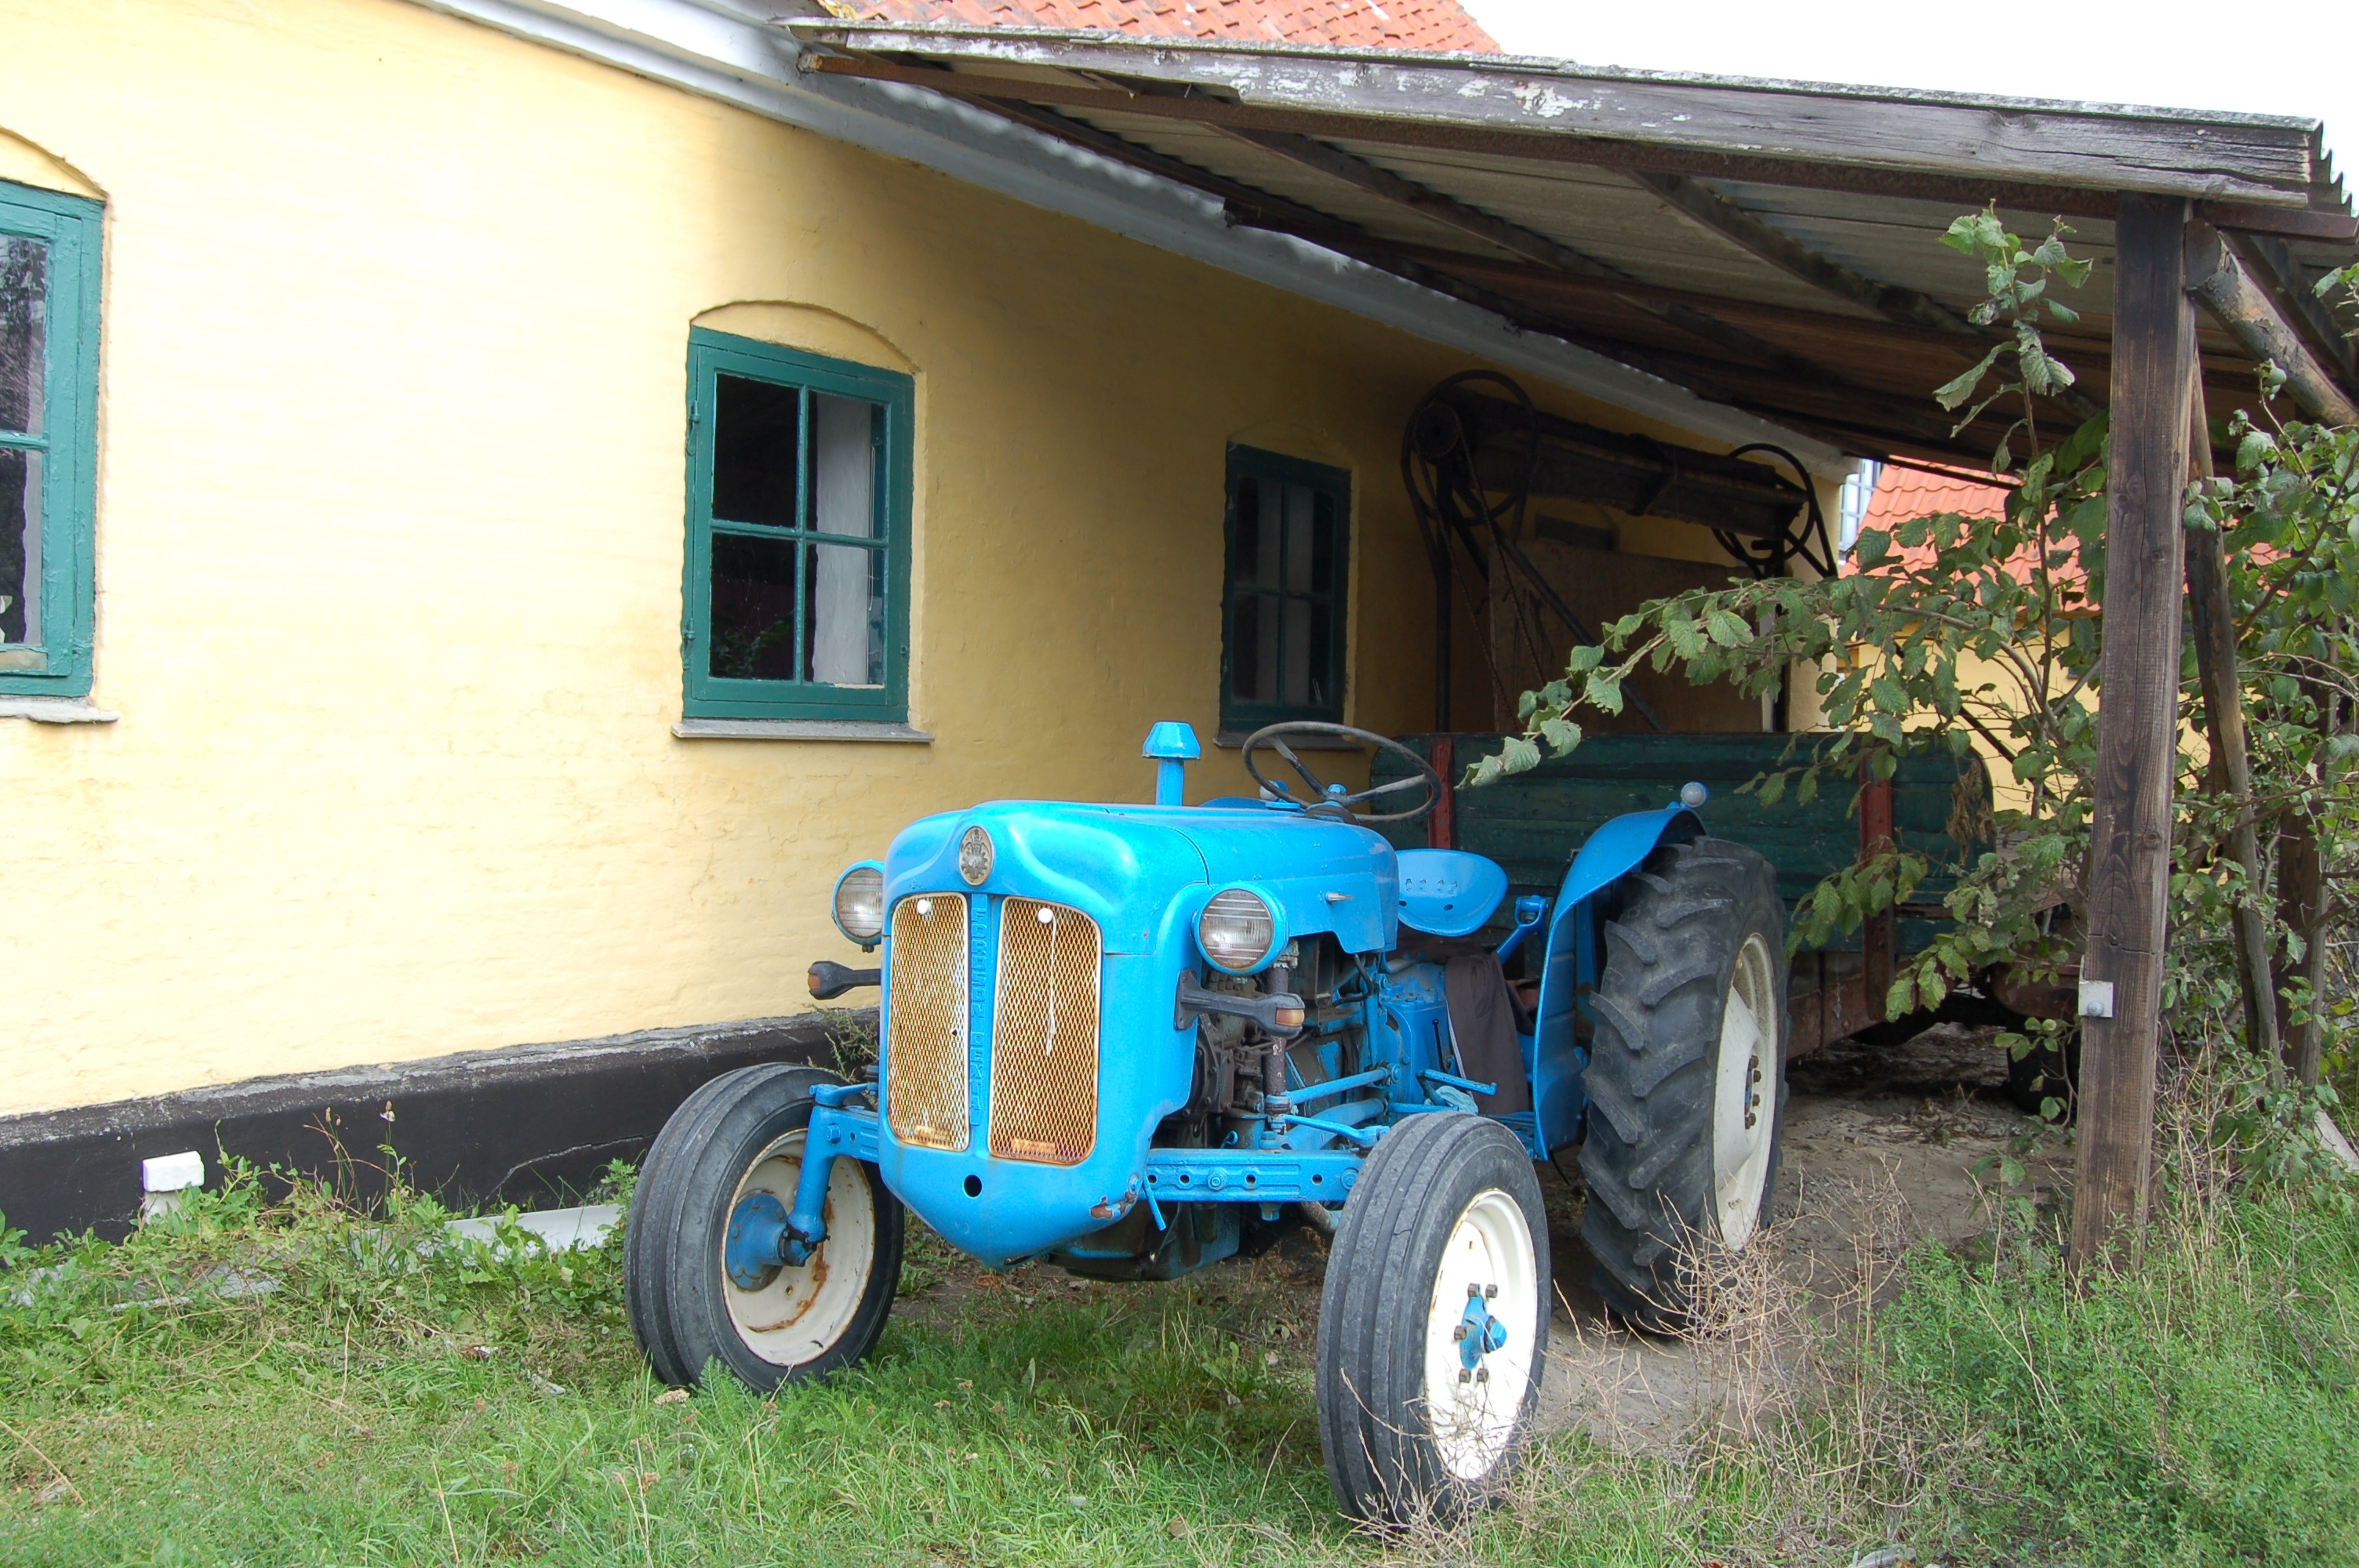
tractor, farm, vehicle, ferguson, agricultural machinery, the landscape, scrapped tractor, land vehicle